Ireland–NATO relations

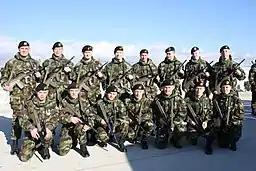
Irish Army soldiers as part of Kosovo Force receive the NATO Medal for Kosovo (March 2010)

Former Secretary General of NATO Anders Fogh Rasmussen said during a visit to Dublin in 2013 that the "door is open" for Ireland to join NATO at any time, saying that the country would be "warmly welcomed" and is already viewed as a "very important partner".